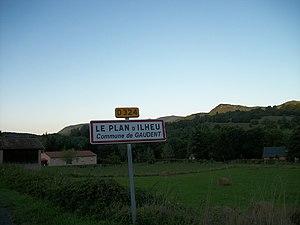
Le Plan d'Ilheu, hameau de la commune de Gaudent
Gaudent est une commune française située dans le département des Hautes-Pyrénées, en région Occitanie.